Historical monuments in Pristina

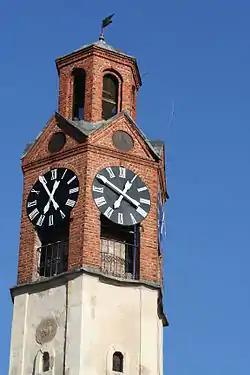
Clock Tower-Sahat Kulla

Pirinaz Mosque was built in the second half of the 16th century and was founded by Piri Nazir who served as Vezir under two Ottoman Sultans. The Pirinaz Mosque is made of the same stone as Mbretit (Fatih) Mosque but its construction began 100 years later. This mosque represents an important cultural value, which is further increased by the belief that Prince Lazar's remains were buried on the location of today's Pirinaz Mosque with the permission of Sultan Bayezid, son and successor of Murat, who died in the battle of Kosovo in 1389. Later on, Lazar's remains were moved to Ravanici Monastery in Serbia. Furthermore, the local legend has it that “Stone of Lazar” located in the garden of Pirinaz Mosque was used to behead Prince Lazar. However, the real circumstances encompassing Lazar's death, remain unknown.